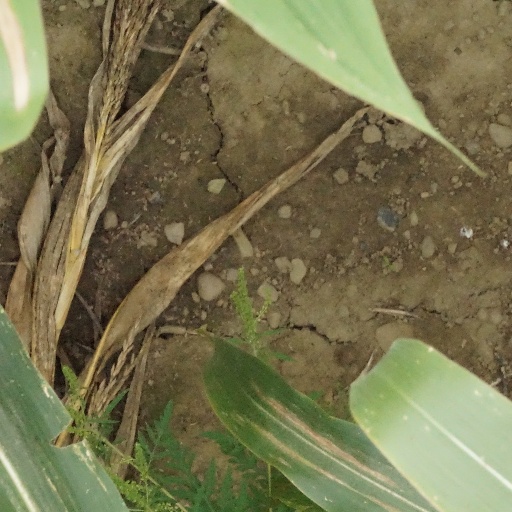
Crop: maize; corn